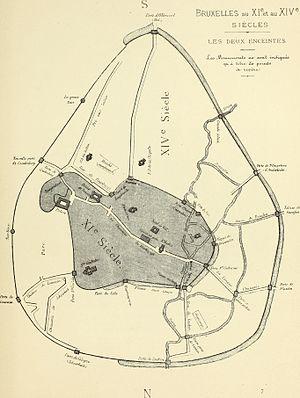
Grâce aux plans et autres documents anciens, ainsi qu’aux vestiges conservés, le tracé des remparts de la première enceinte de Bruxelles est parfaitement connu. D’une longueur de quatre kilomètres, l’enceinte englobe d’une part le premier lieu de développement de la ville, l’île Saint-Géry et le premier port en bord de Senne et d’autre part les collines du Treurenberg avec la première collégiale romane Saints-Michel-et-Gudule et du Coudenberg avec le château ducal.
Le quartier du centre est le quartier au centre du Pentagone dans la ville de Bruxelles en Belgique. Il correspond en grande partie à l'intérieur de la première enceinte.
Sous l'appellation Porte de Bruxelles sont désignées à la fois, les portes défensives médiévales, et les portes d'octroi de la ville historique de Bruxelles.